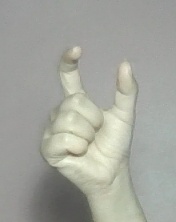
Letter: nun